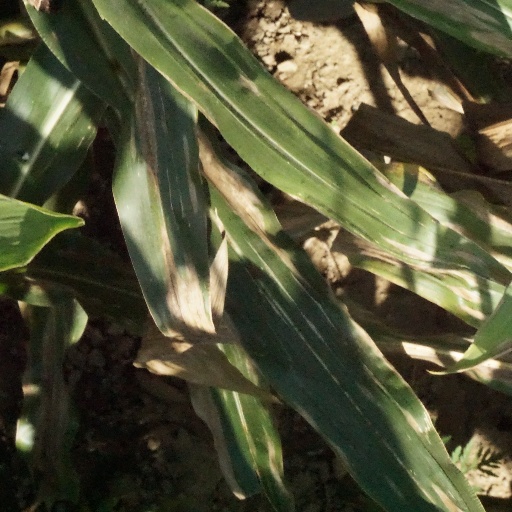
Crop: maize; corn